Scarecrow in other media

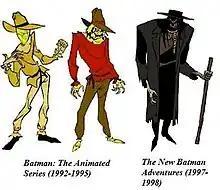
Scarecrow's designs in the DC Animated Universe

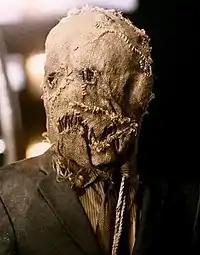
Cillian Murphy as Scarecrow in "The Dark Knight"

Jonathan Crane / Scarecrow appears in the "" series. This version wields a mechanical gauntlet with four hypodermic needles laced with his fear toxin.